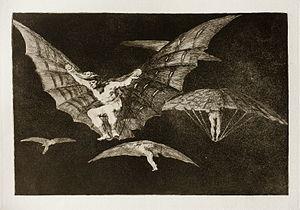
Les Disparates, appelées aussi Proverbios, sont une série de gravures exécutées par Francisco de Goya entre 1815 et 1823. Cette série, qui regroupe 22 gravures — sans doute incomplète — a été réalisée avec aquatinte et eau-forte, et comprend des retouches à la pointe sèche et au brunisseur.